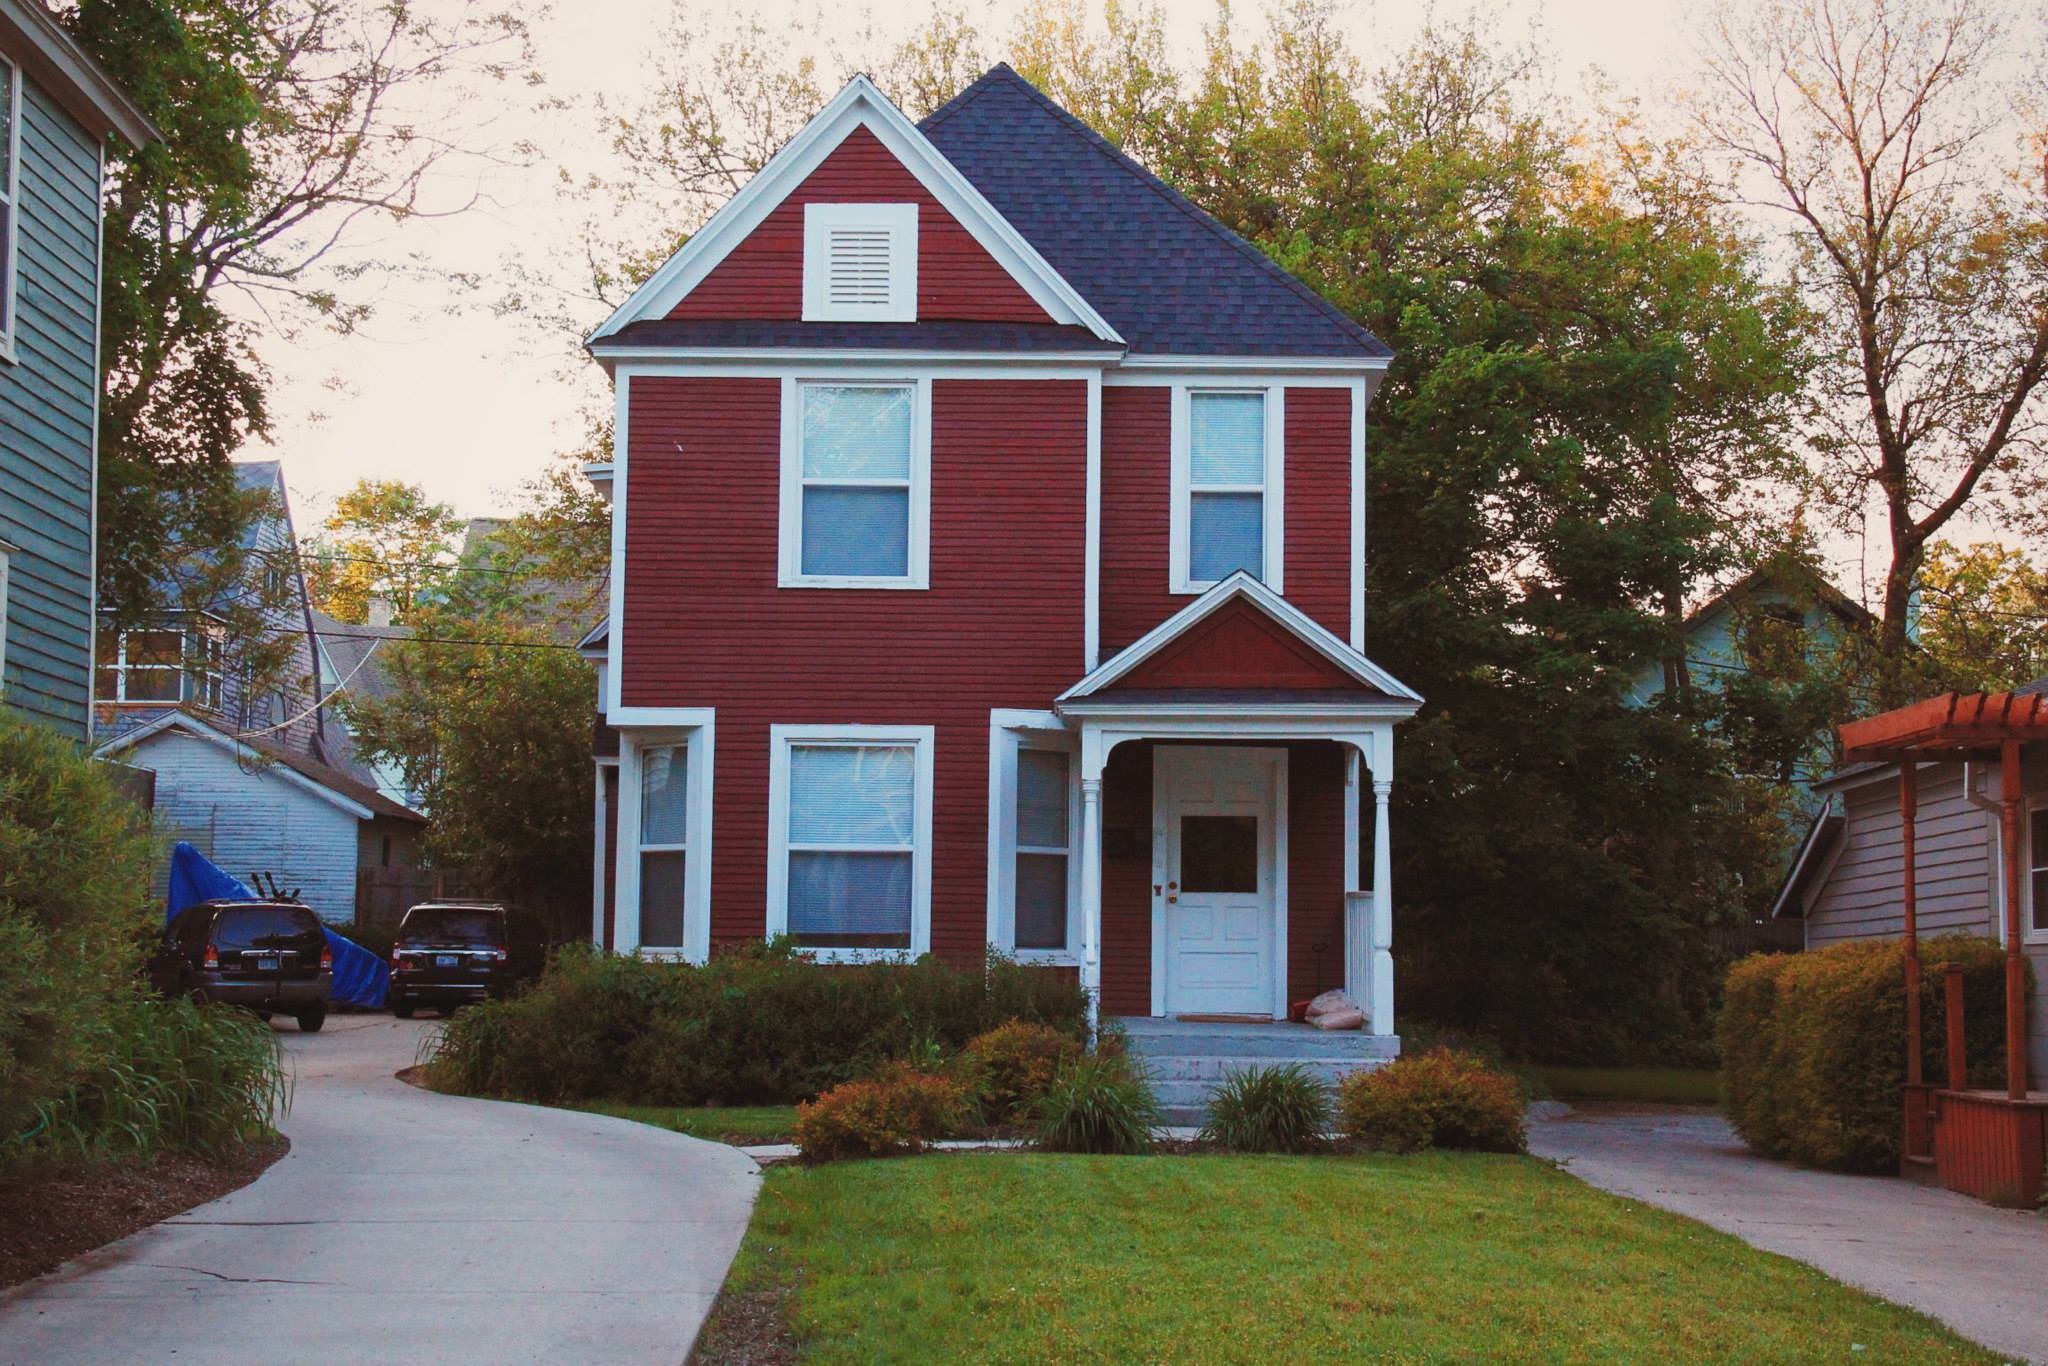
house, building, home, porch, suburb, cottage, backyard, facade, property, farmhouse, estate, yard, siding, neighbourhood, real estate, residential area, outdoor structure